Mosque

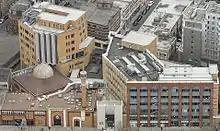
The East London Mosque was one of the first in Britain to be allowed to use loudspeakers to broadcast the adhan

All mosques have rules regarding cleanliness, as it is an essential part of the worshippers' experience. Muslims before prayer are required to cleanse themselves in an ablution process known as "wudu". Shoes must not be worn inside the carpeted prayer hall. Some mosques will also extend that rule to include other parts of the facility even if those other locations are not devoted to prayer. Congregants and visitors to mosques are supposed to be clean themselves. It is also undesirable to come to the mosque after eating something that smells, such as garlic.